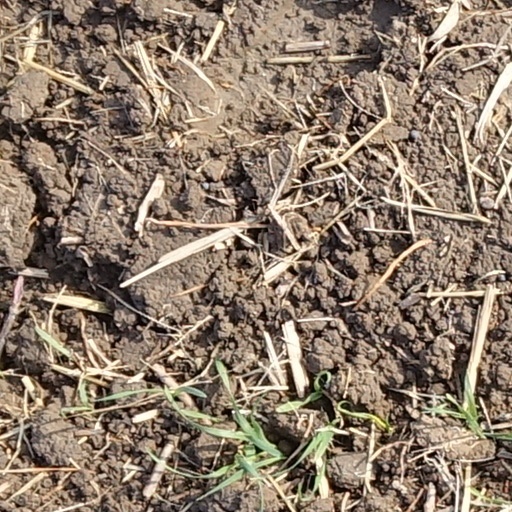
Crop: wheat